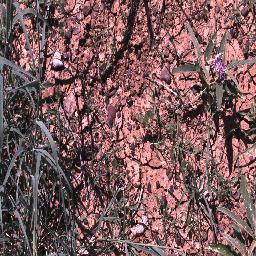
Label: negative